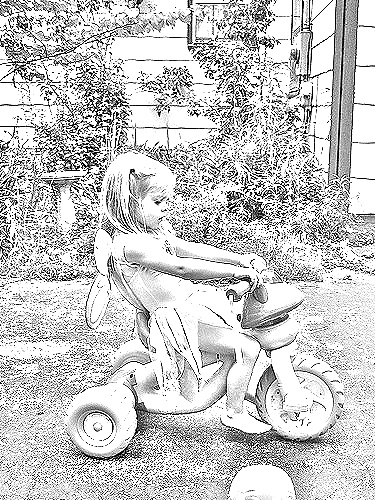
Portrait style: Sketch Portrait